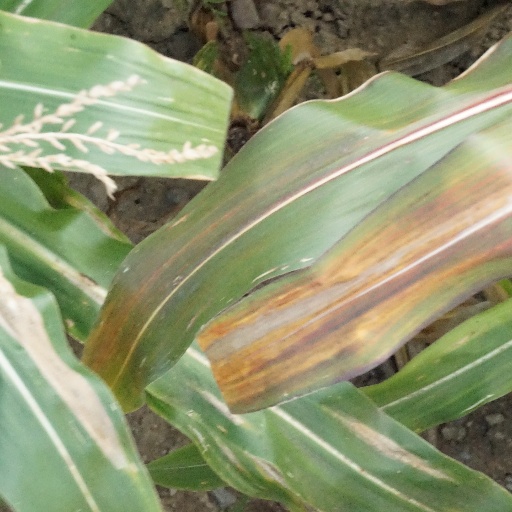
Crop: maize; corn